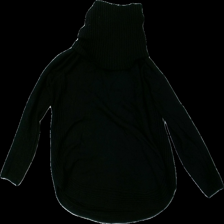
View: back
Type: Sweater
Category: Ladies
Brand: Missing
Colors: Black
Material: 80% Viscose
Cut: Regular
Price range: <50
Recommended usage: Export
Description: Black knitted sweater with pocket and poloneck